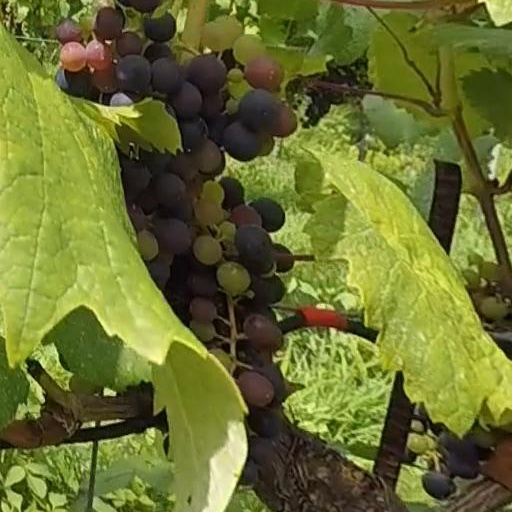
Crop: grape